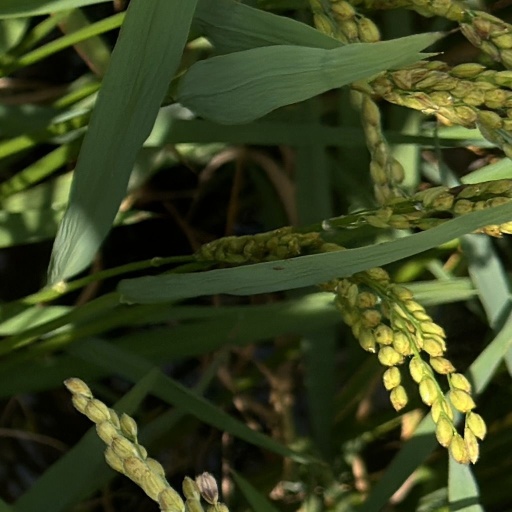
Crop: rice